Darcy Blake

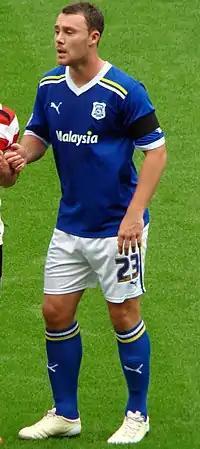
Blake playing for Cardiff City in 2011

On his return to Cardiff, Blake was immediately involved with the first team where he was named on the bench in an FA Cup third round replay against Bristol City, where he came on to make his first appearance of the season, before making his first start of the season in the fourth round against Leicester City four days later. Injuries to club captain Mark Hudson and Gabor Gyepes allowed Blake to establish himself in the side as a centre-back alongside Anthony Gerrard. He made a career-high 24 appearances and helped the team reach the Championship play-offs before losing 3–2 to Blackpool in the play-off final.